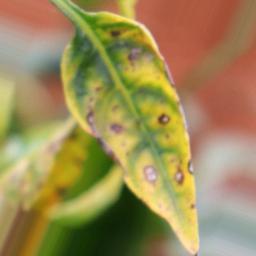
Label: nutritional